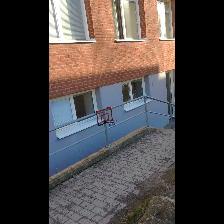
Label: NonHuman